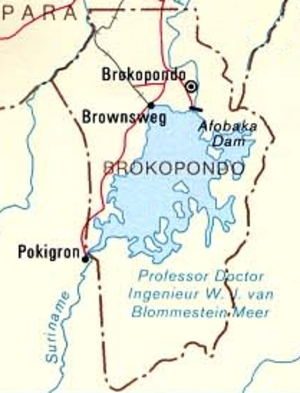
Le Brokopondo est un réservoir sud-américain aussi connu sous son appellation néerlandaise Prof. Dr. Ir. Willem Johan van Blommesteinmeer situé au Suriname. Il couvre une région d'approximativement 1 560 km². Ce réservoir fut occasionné par la construction d'un barrage hydroélectrique sur le fleuve Suriname entre 1961 et 1964. La ville de Brokopondo borde le plan d'eau.